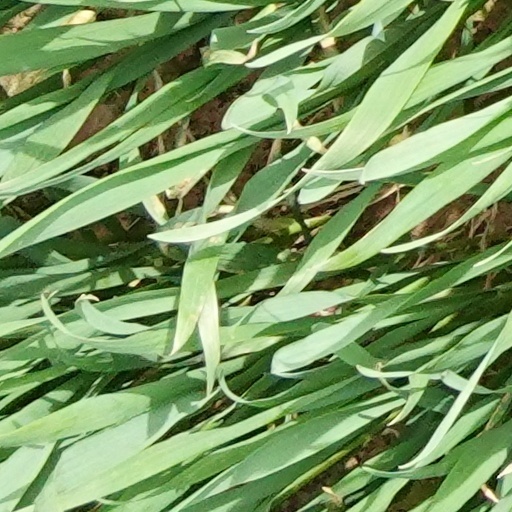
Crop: wheat